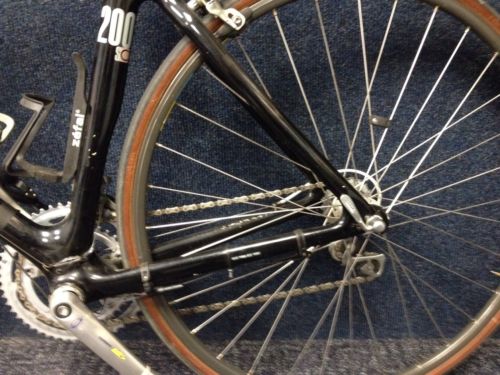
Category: bicycle